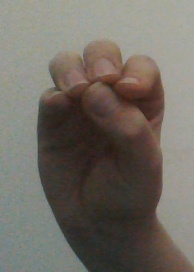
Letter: ha